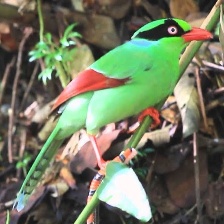
Species: GREEN MAGPIE
Scientific name: CISSA CHINENSIS
ImageNet parent category: magpie